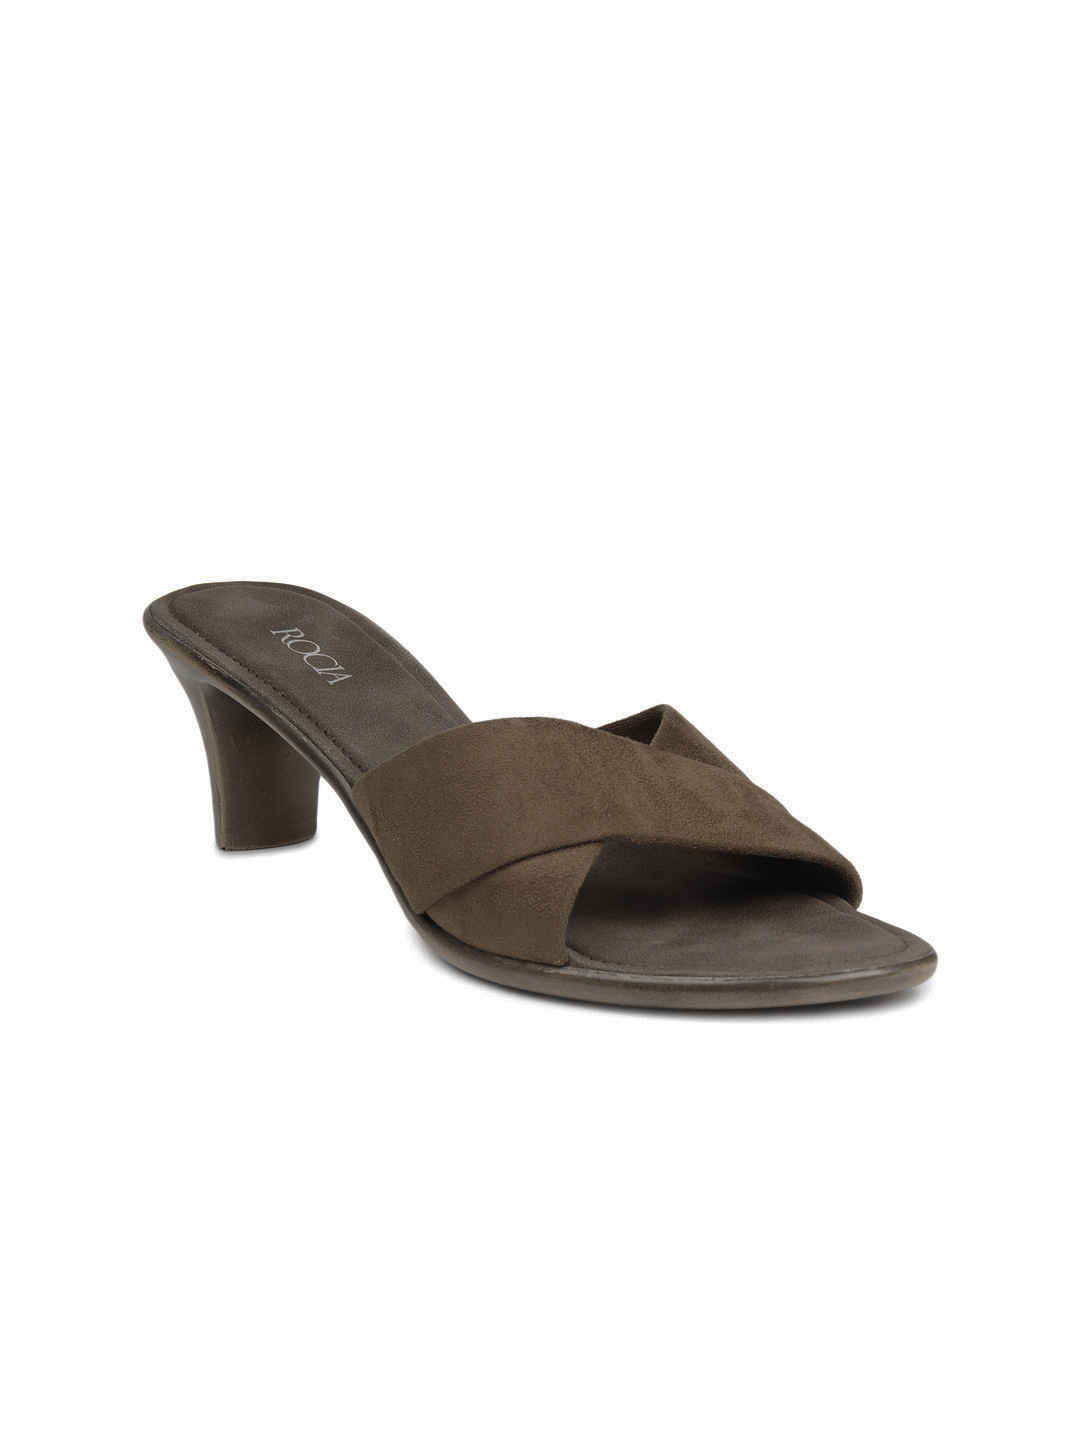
Rocia Women Brown Heels
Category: Footwear / Shoes / Heels
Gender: Women
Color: Brown
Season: Winter 2012
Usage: Casual